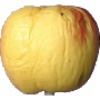
Label: red_yellow_apple